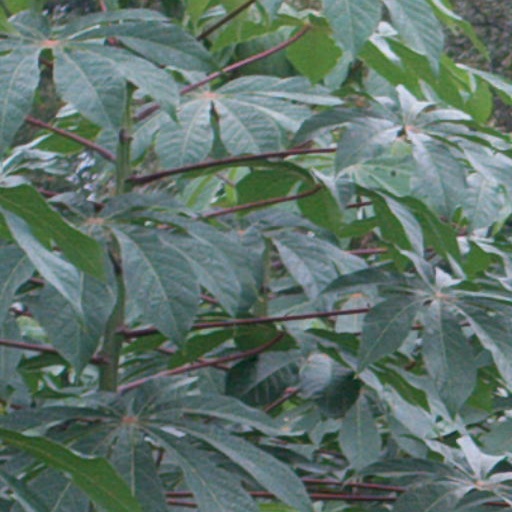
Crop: cassava